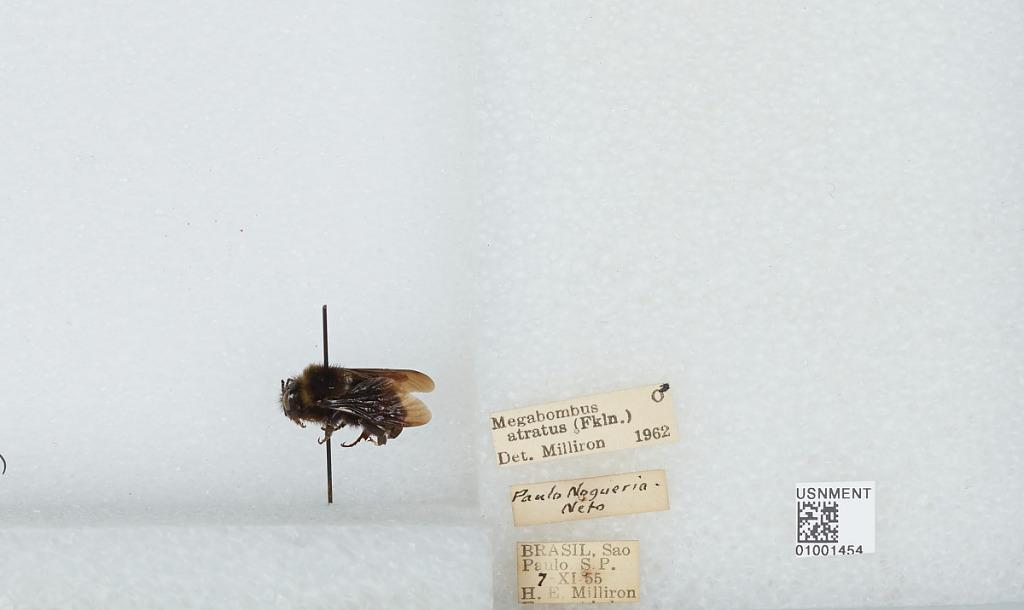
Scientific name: Bombus (Fervidobombus) atratus Franklin
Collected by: H. Milliron
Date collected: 1955-11-7
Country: Brazil
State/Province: Sao Paulo
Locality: Sao Paulo
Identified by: Milliron